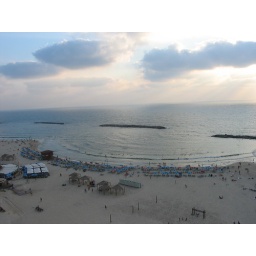
A shot from the 7th floor balcony of our hotel. The beach was unbelievable, with bath-like water in the ocean.